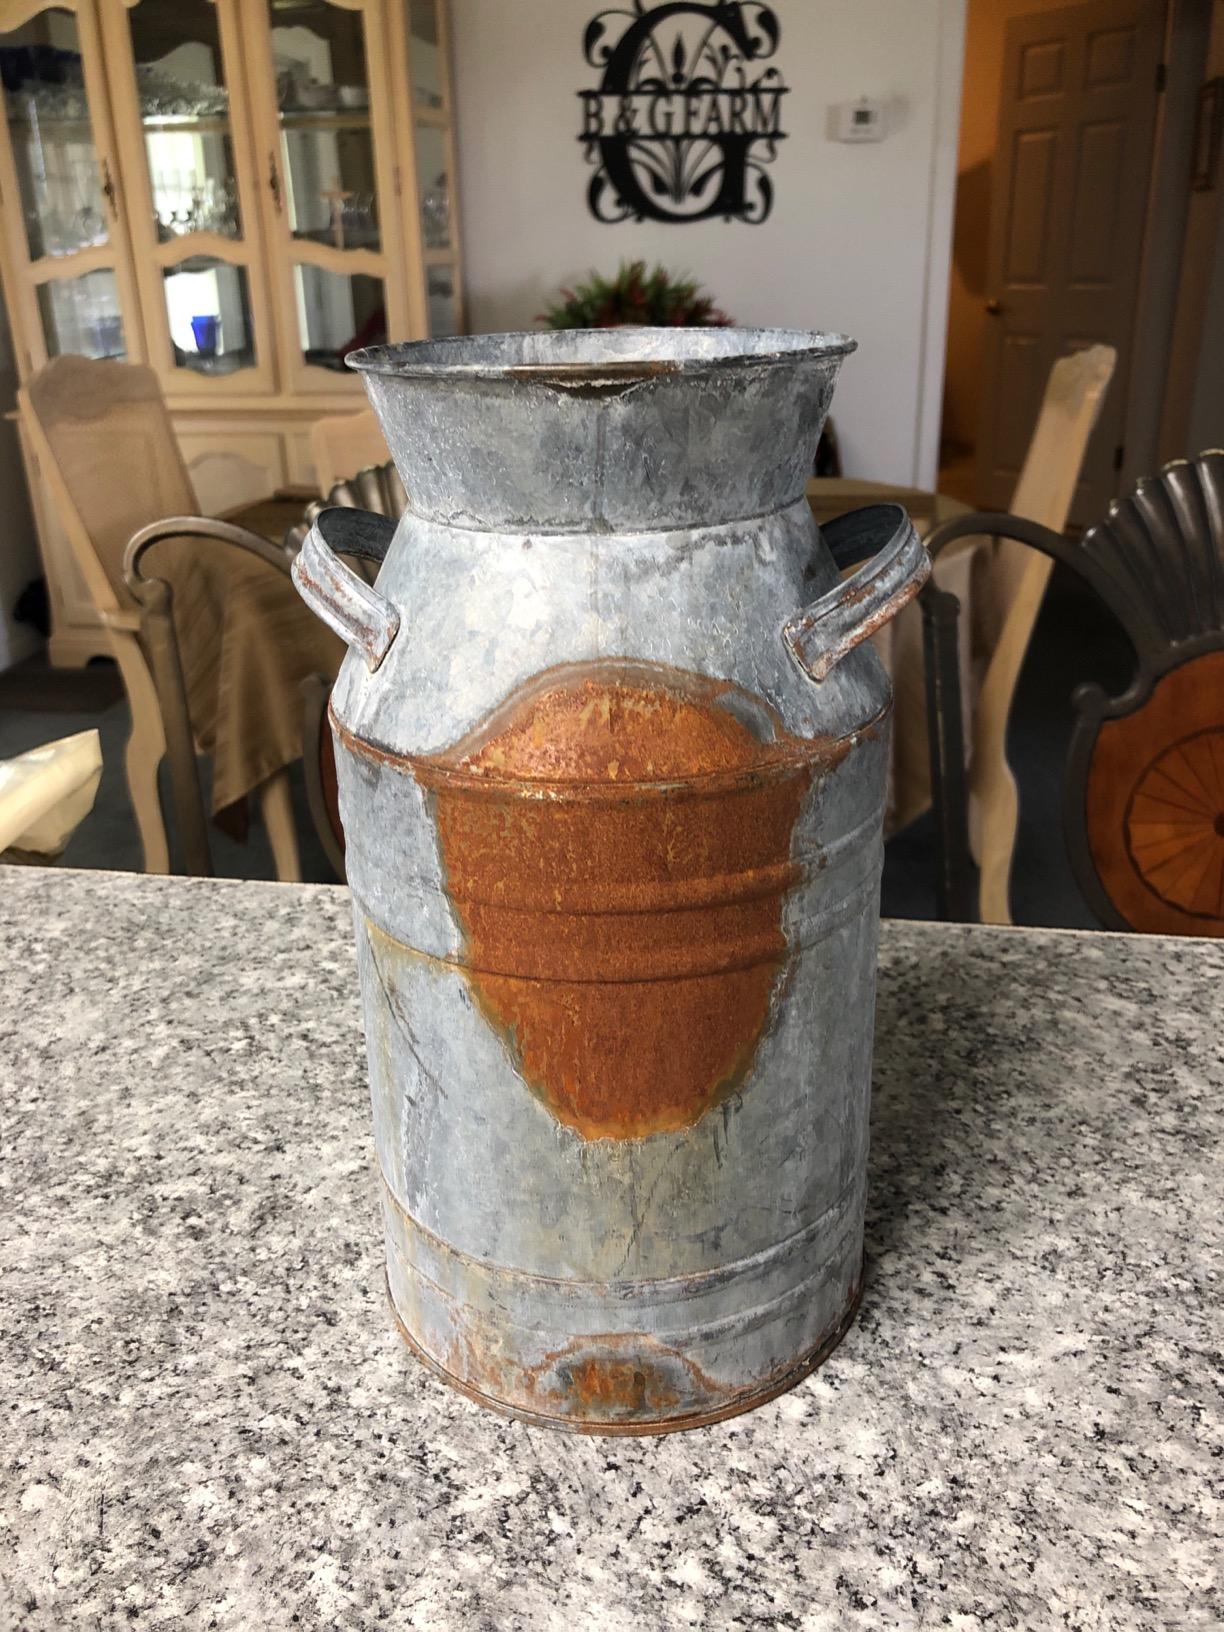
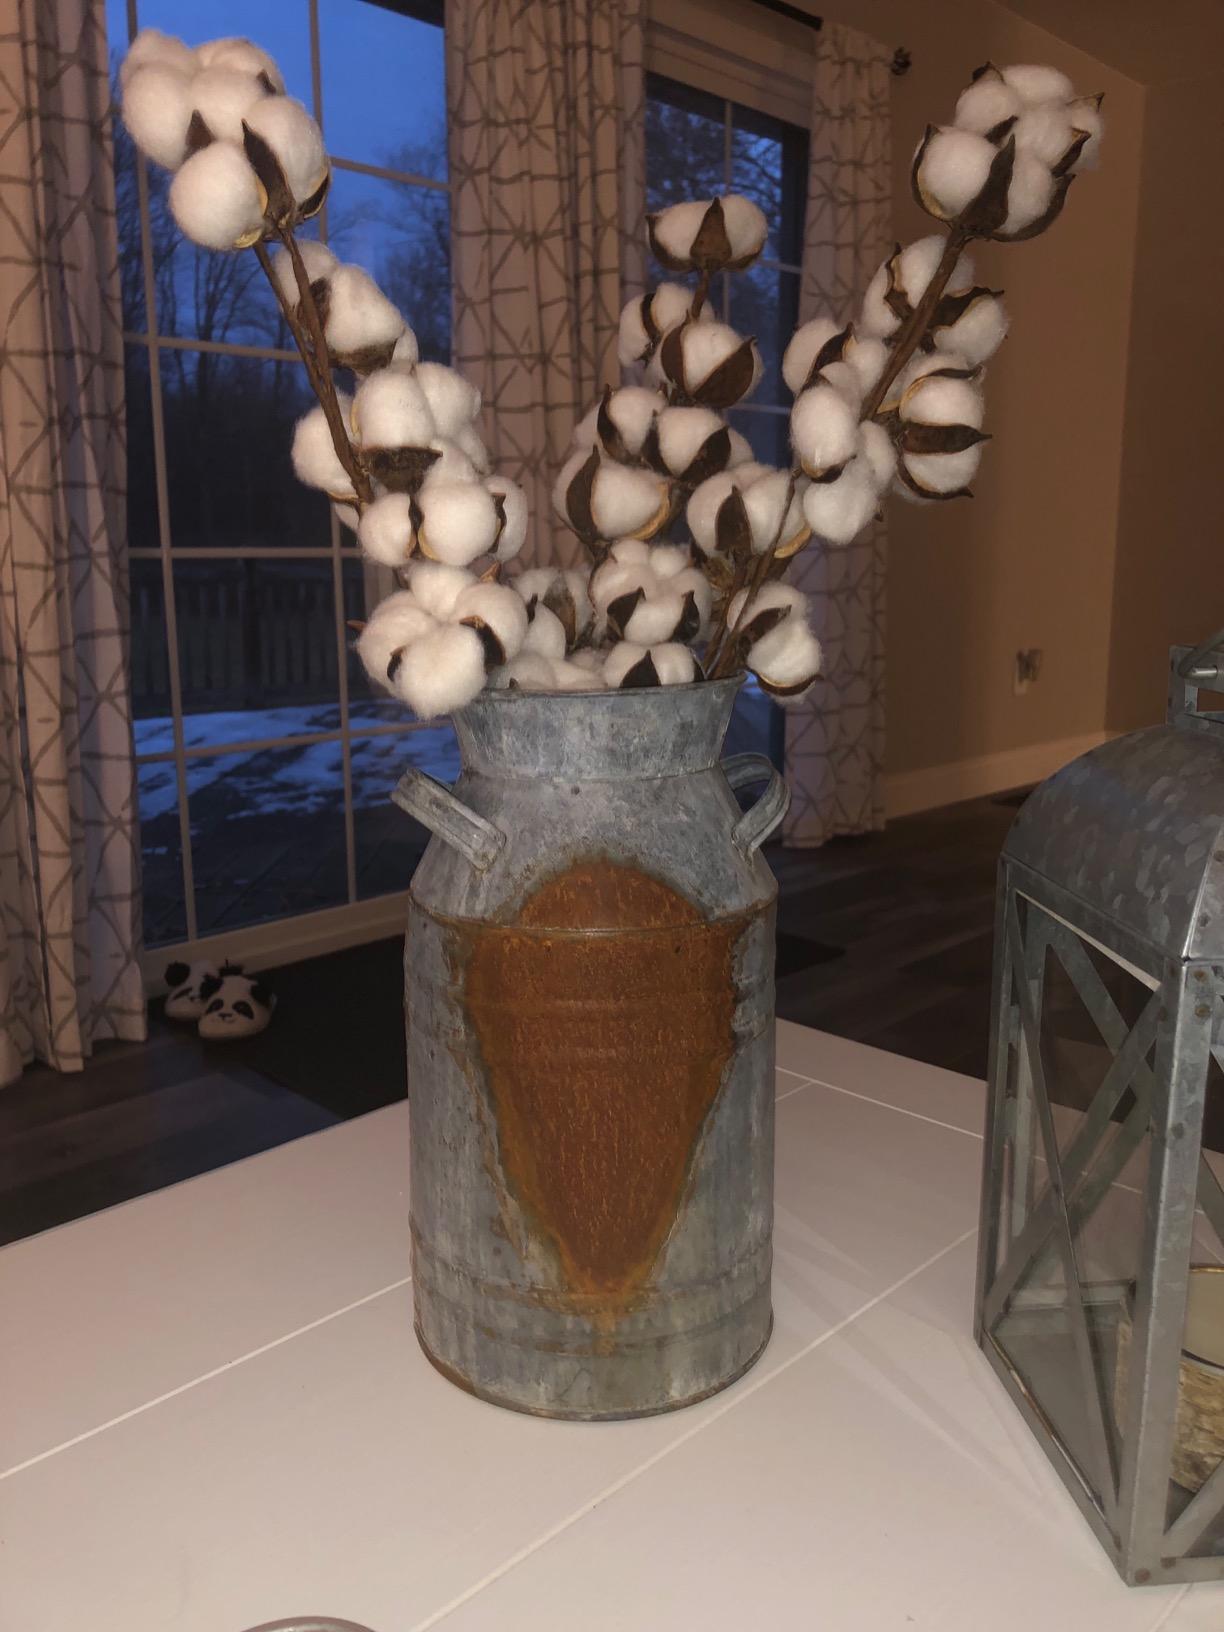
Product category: vase
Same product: yes